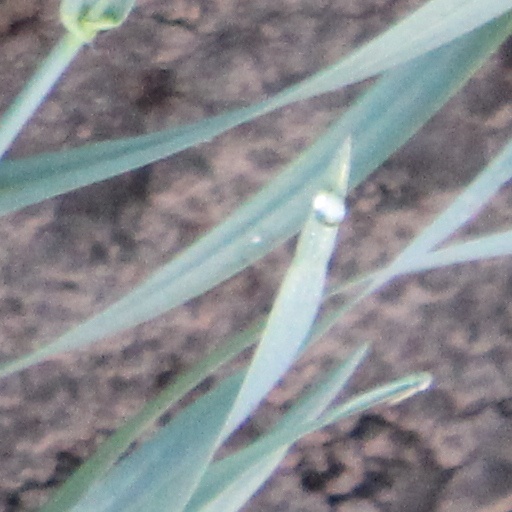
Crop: wheat